Glenn Whelan

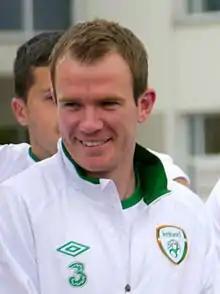
Whelan with the Republic of Ireland squad at UEFA Euro 2012

Glenn David Whelan (born 13 January 1984) is an Irish former professional footballer who played as a defensive midfielder. He represented the Republic of Ireland national football team. He is the assistant head coach of Wigan Athletic.